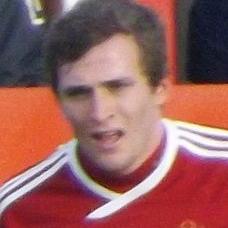
Age: 23